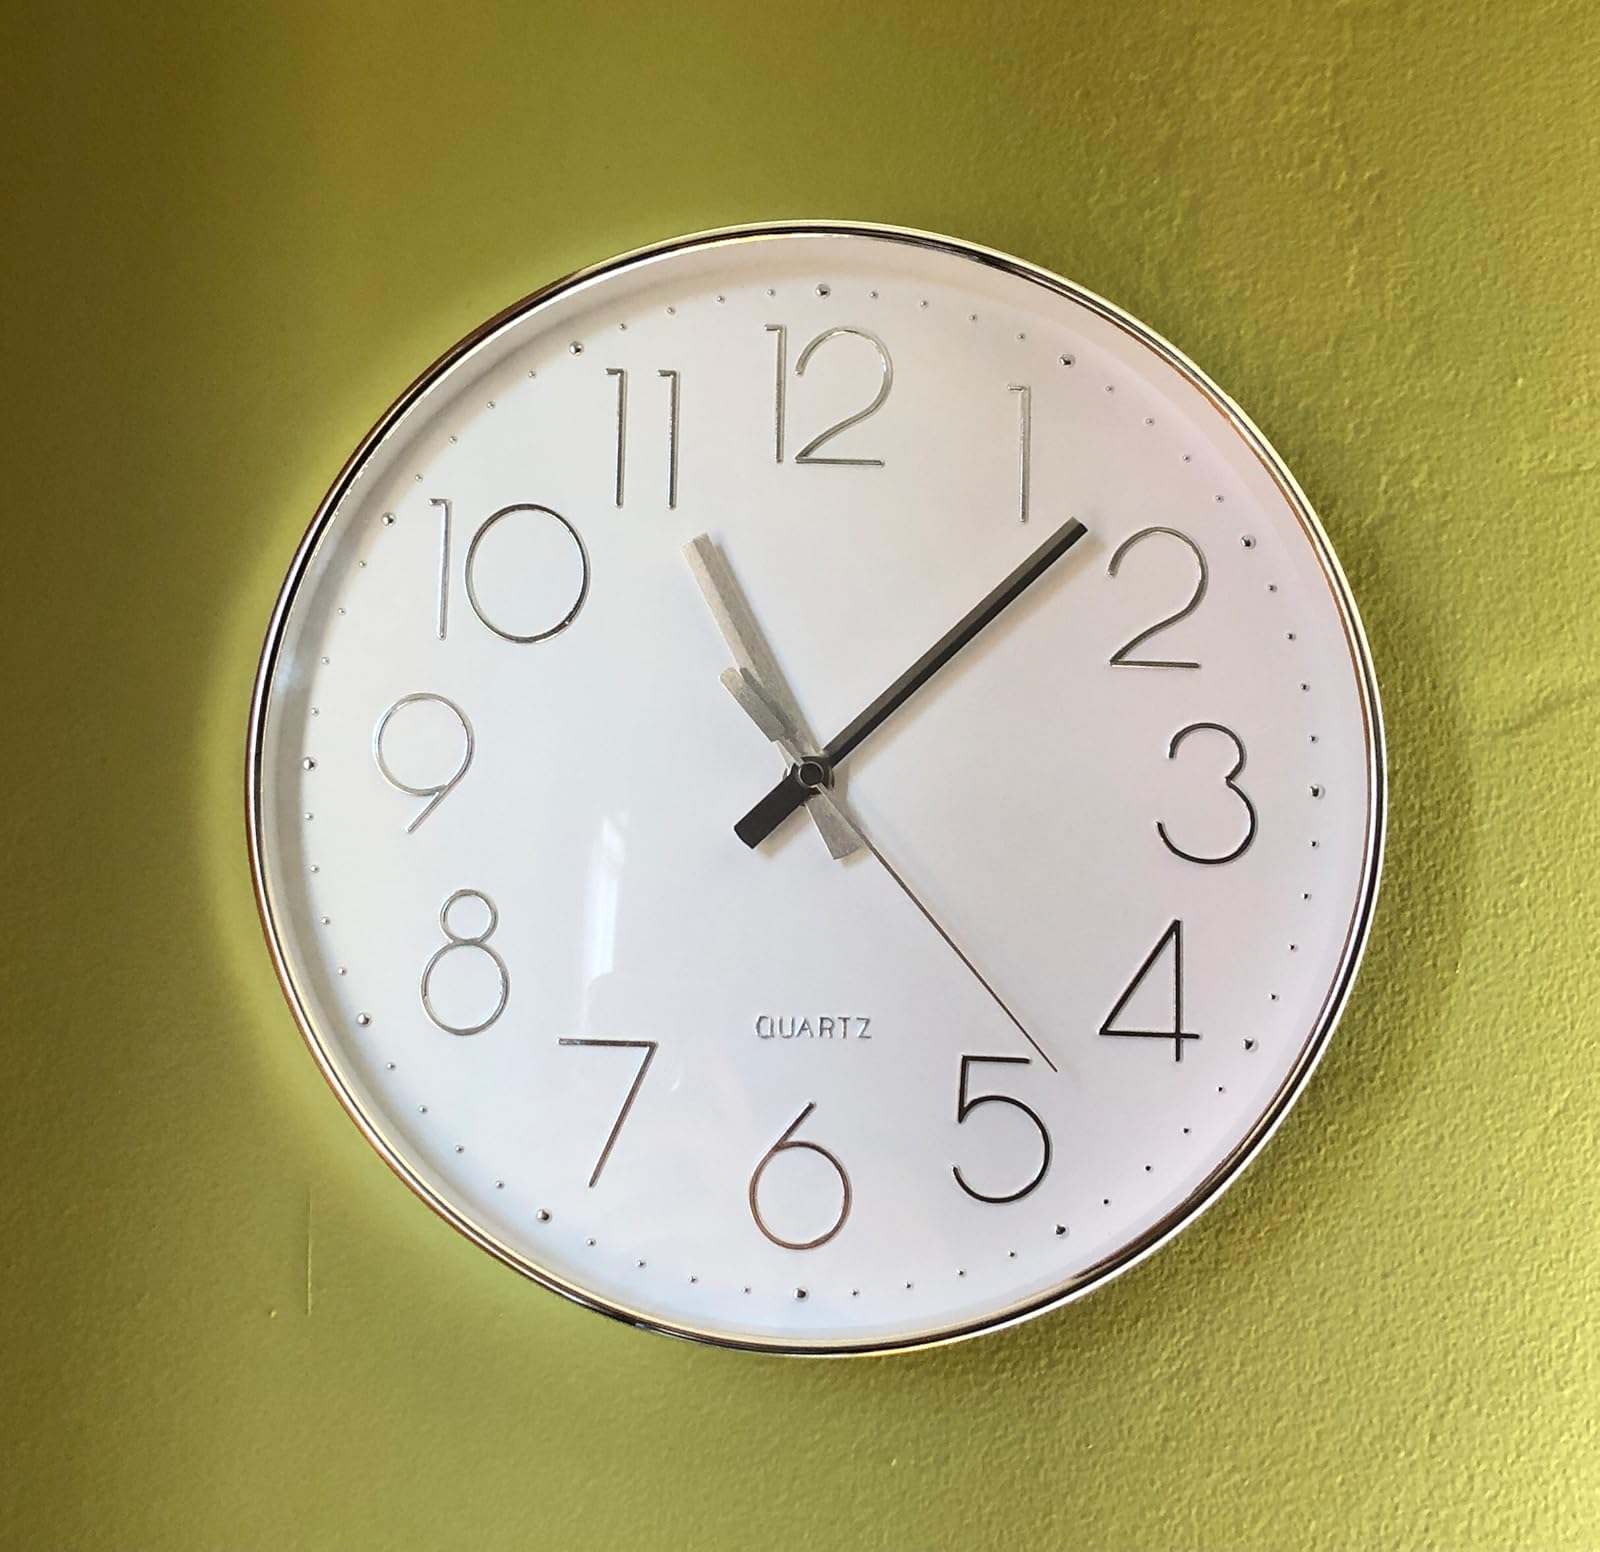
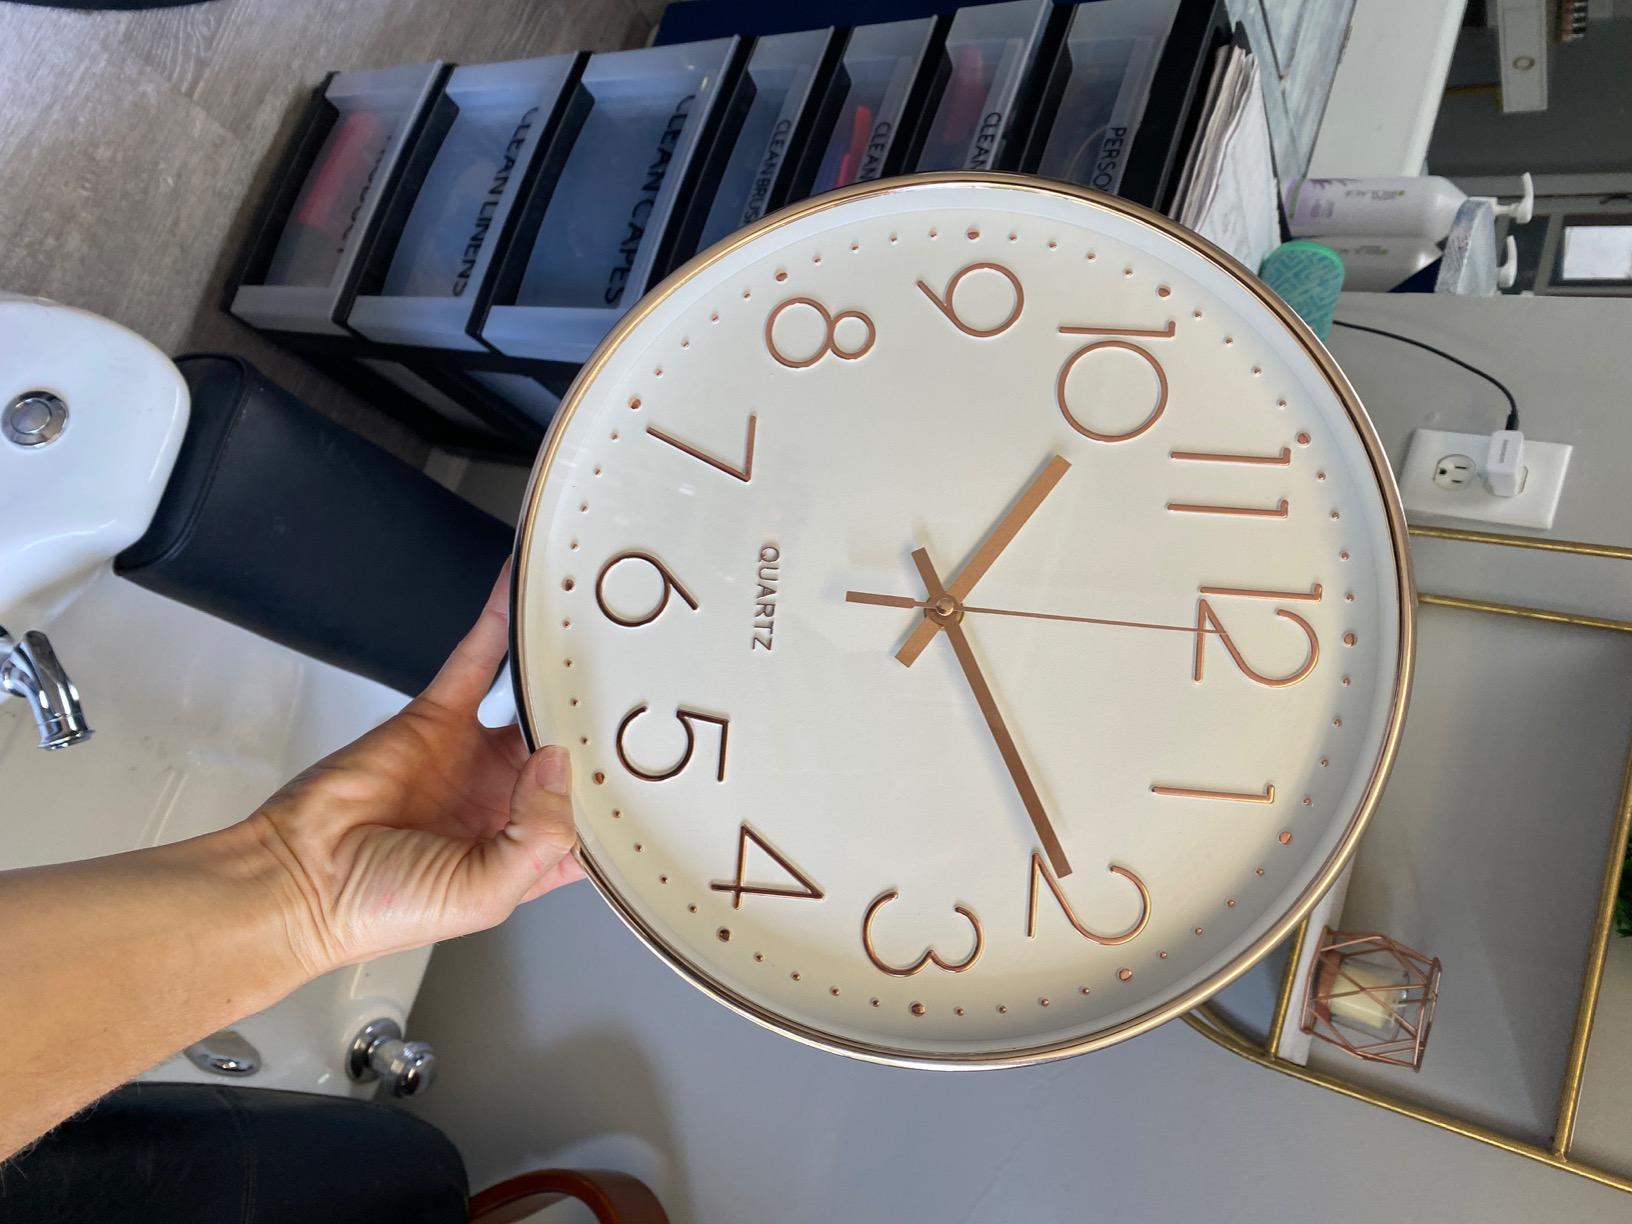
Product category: clock
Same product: no